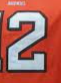
Number: 2